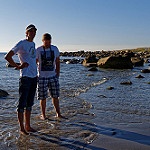
Label: sea